Cash coins in art

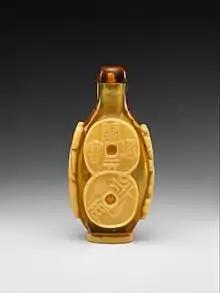
A 19th century Qing dynasty period snuff-bottle that depicts a Kaiyuan Tongbao and a Ban Liang cash coin, on display at the Metropolitan Museum of Art, New York City, United States.

Some Japanese "Hansatsu" feature banknote seals shaped like cash coins.